ARBED building

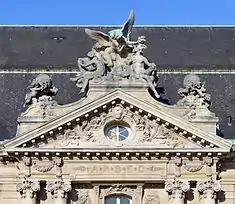

After ARBED emerged from World War I in a strong position, having bought some of the steel plants that Gelsenkirchener Hütten A.G. was forced to sell due to the German defeat, it quickly decided to build a new, grand HQ for their central administration. Its staff picked a spot in the railway quarter, along the axis between the Adolphe Bridge and the railway station. The French architect René Théry designed the building, and Sosthène Weis oversaw construction. After Théry's death in 1922, Weis continued work alone. It was inaugurated on 9 December 1922.